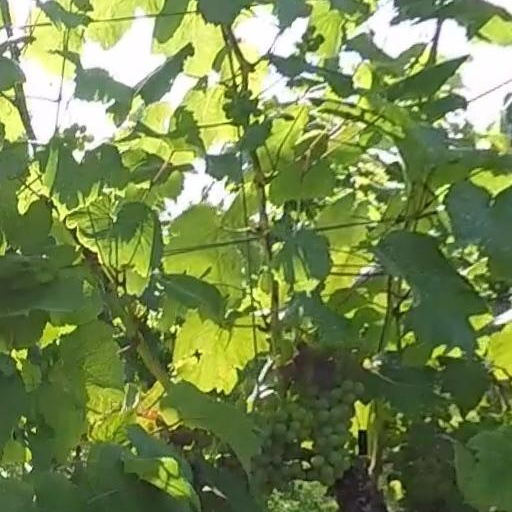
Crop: grape